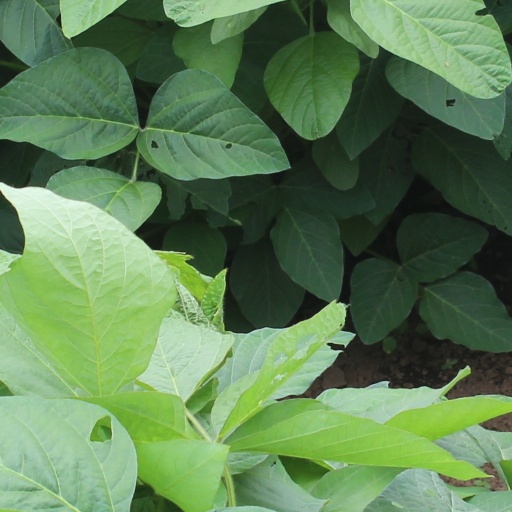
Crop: soybean